Justus von Liebig

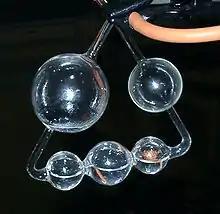
Modern reproduction of the "Kaliapparat" apparatus

Liebig and several associates proposed to create an institute for pharmacy and manufacturing within the university. The Senate, however, uncompromisingly rejected their idea, stating that training "apothecaries, soapmakers, beer-brewers, dyers and vinegar-distillers" was not the university's task. As of 17 December 1825, they ruled that any such institution would have to be a private venture. This decision worked to Liebig's advantage. As an independent venture, he could ignore university rules and accept matriculated and unmatriculated students. Liebig's institute was widely advertised in pharmaceutical journals and opened in 1826. Its classes in practical chemistry and laboratory procedures for chemical analysis were taught in addition to Liebig's formal courses at the university.